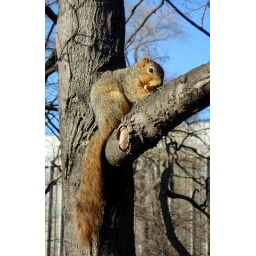
Saw this guy sitting up in the tree &amp;amp; thought he'd make a cute picture. :)